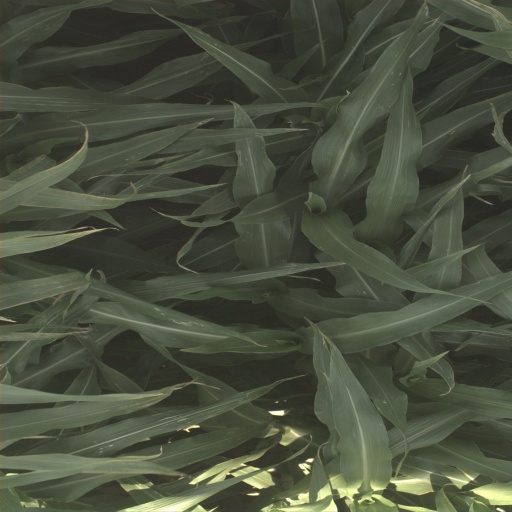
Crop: sorghum